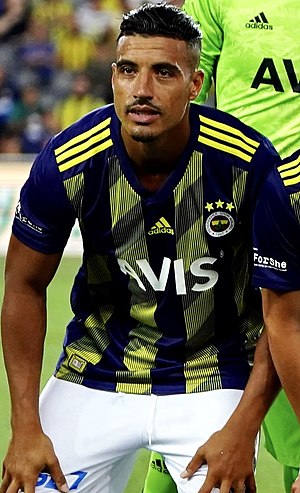
Nabil Dirar
Nabil Dirar, er en marokkansk fodboldspiller. Han spiller for Fenerbahçe i Tyrkiet.